Noseclip

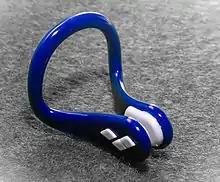
Plastic nose clip

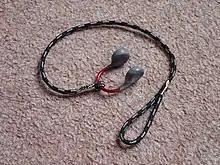
Wire nose clip with tether

A noseclip or nose clip is a device designed to hold the nostrils closed to prevent water from entering, or air from escaping, by people during aquatic activities such as kayaking, freediving, swimming, synchronized swimming and waterdance.